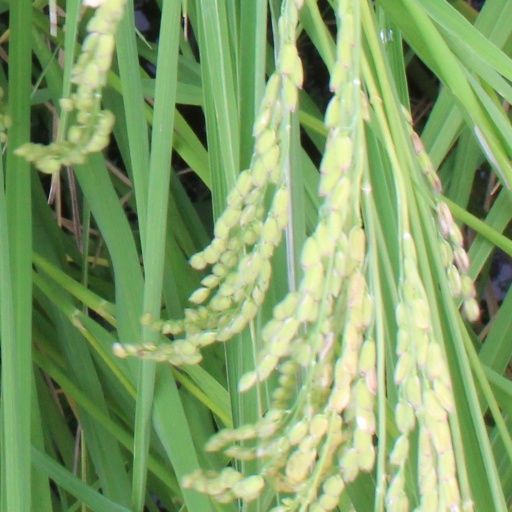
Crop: rice